Funky Monkey (film)

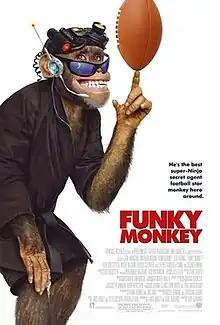

Funky Monkey is a 2004 family comedy film starring Matthew Modine, Seth Adkins and Roma Downey. It is written by Lance Kinsey and Peter Nelson. It is directed by Harry Basil. The plot centers around boy genius, Michael Dean (Adkins), who teams up with a super-talented chimpanzee and his caretaker (Modine) to take down an animal testing lab.